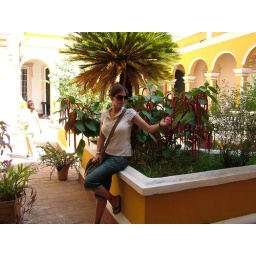
Me admiring the flower beds in Trinidad museum.